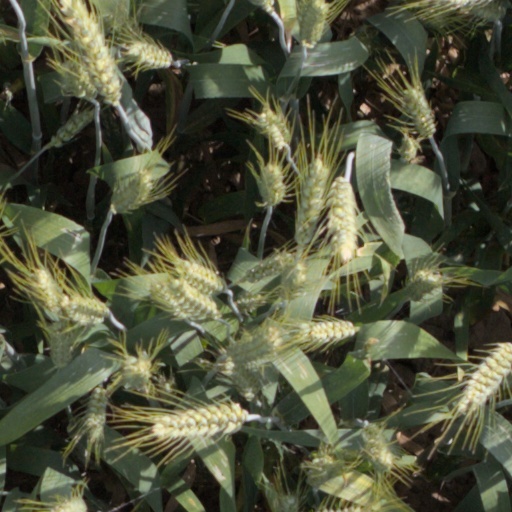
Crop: wheat